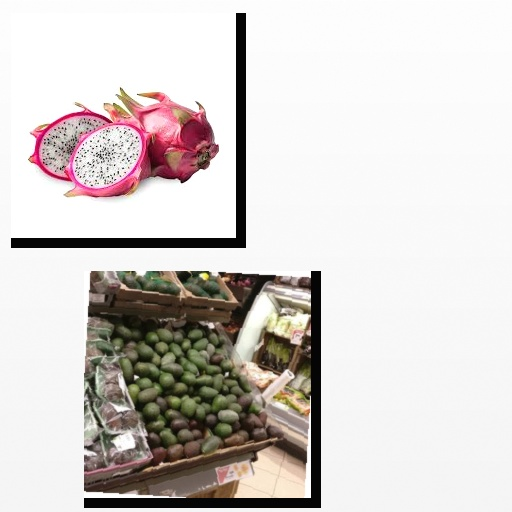
Food items: dragon_fruit, avocado